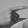
ASL letter: G